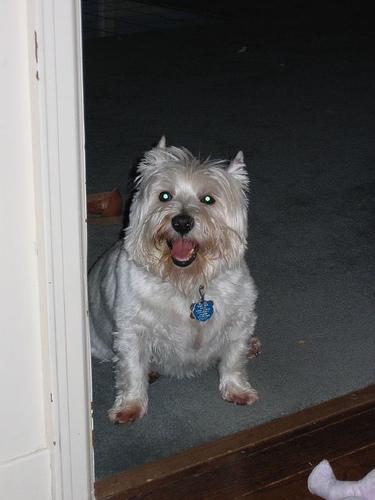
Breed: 209-n000040-West_Highland_white_terrier